Hatsune Miku: Project DIVA F 2nd

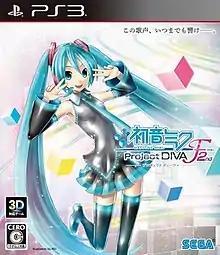
Japanese PlayStation 3 cover art

is a 2014 rhythm game created by Sega and Crypton Future Media for the PlayStation Vita and PlayStation 3, and is the direct sequel to "". The Vita version of the game is compatible with the PlayStation Vita TV system. The game was released in Japan on March 27, 2014, in North America on November 18, and in Europe on November 21 in the same year.